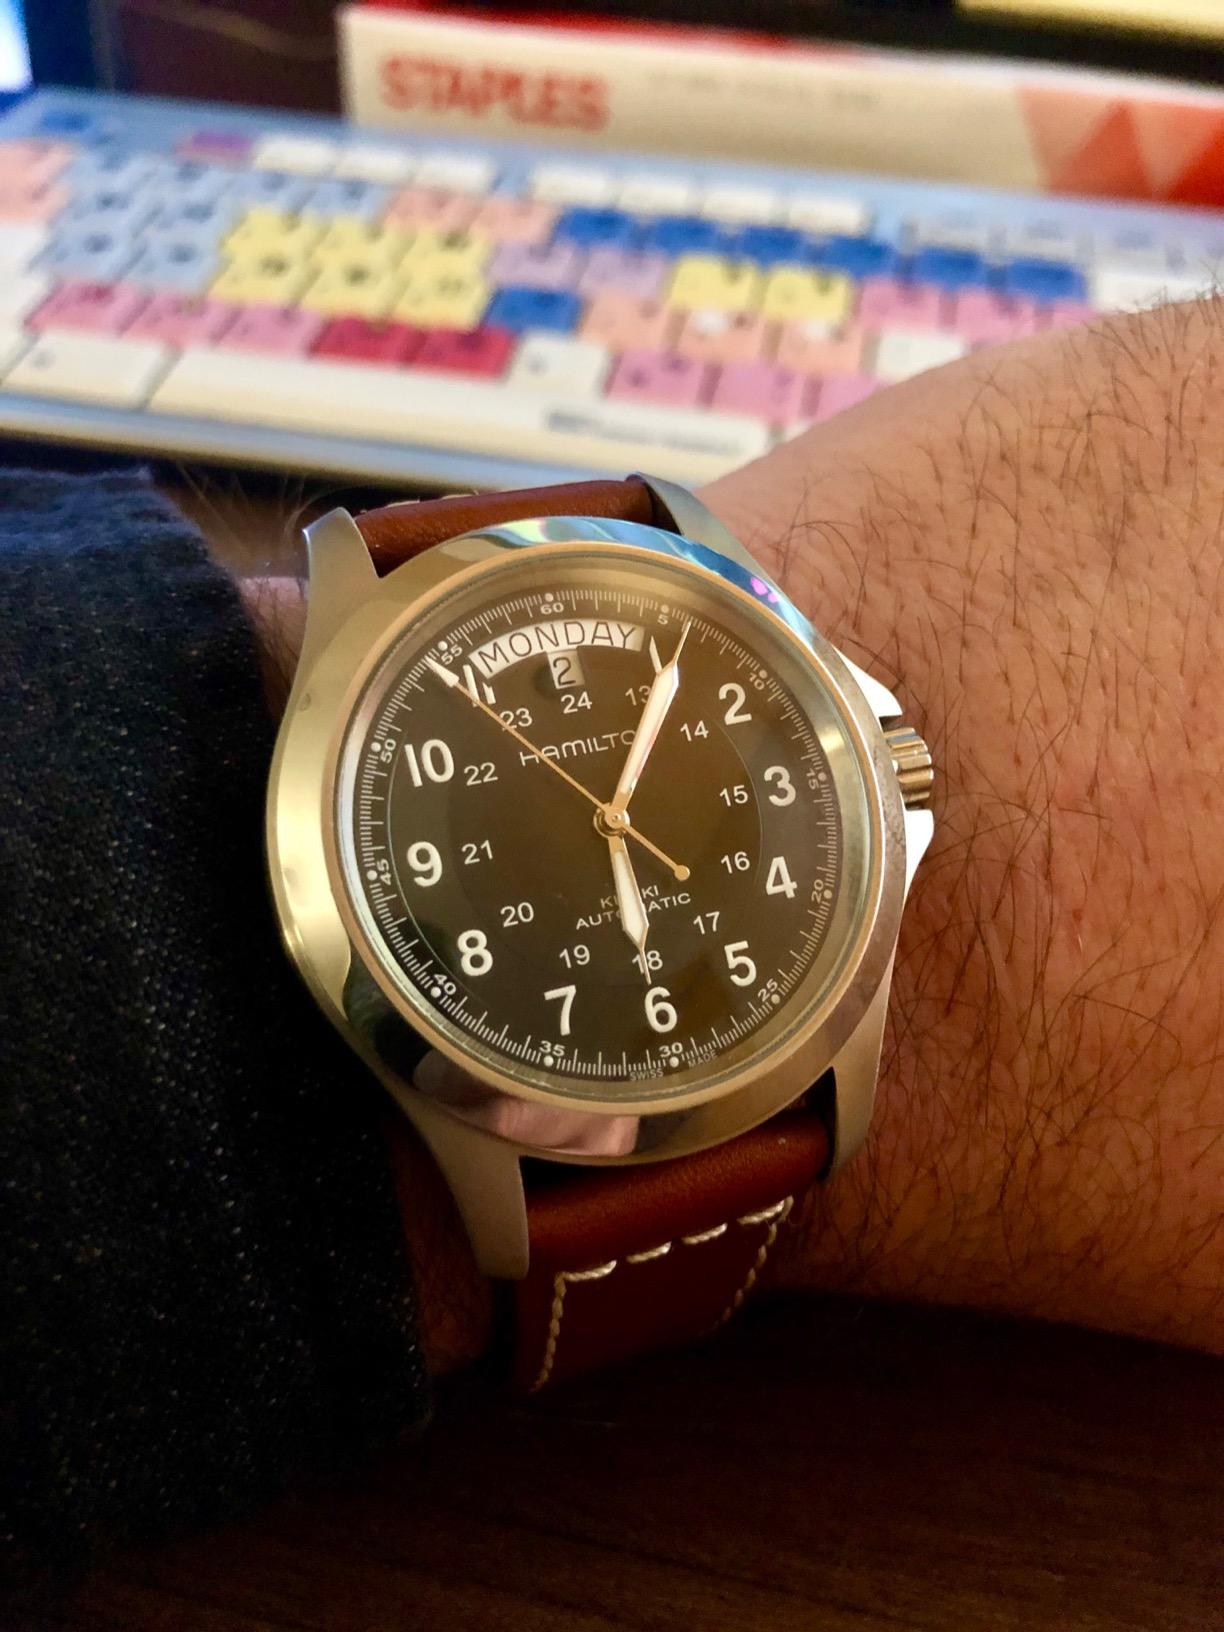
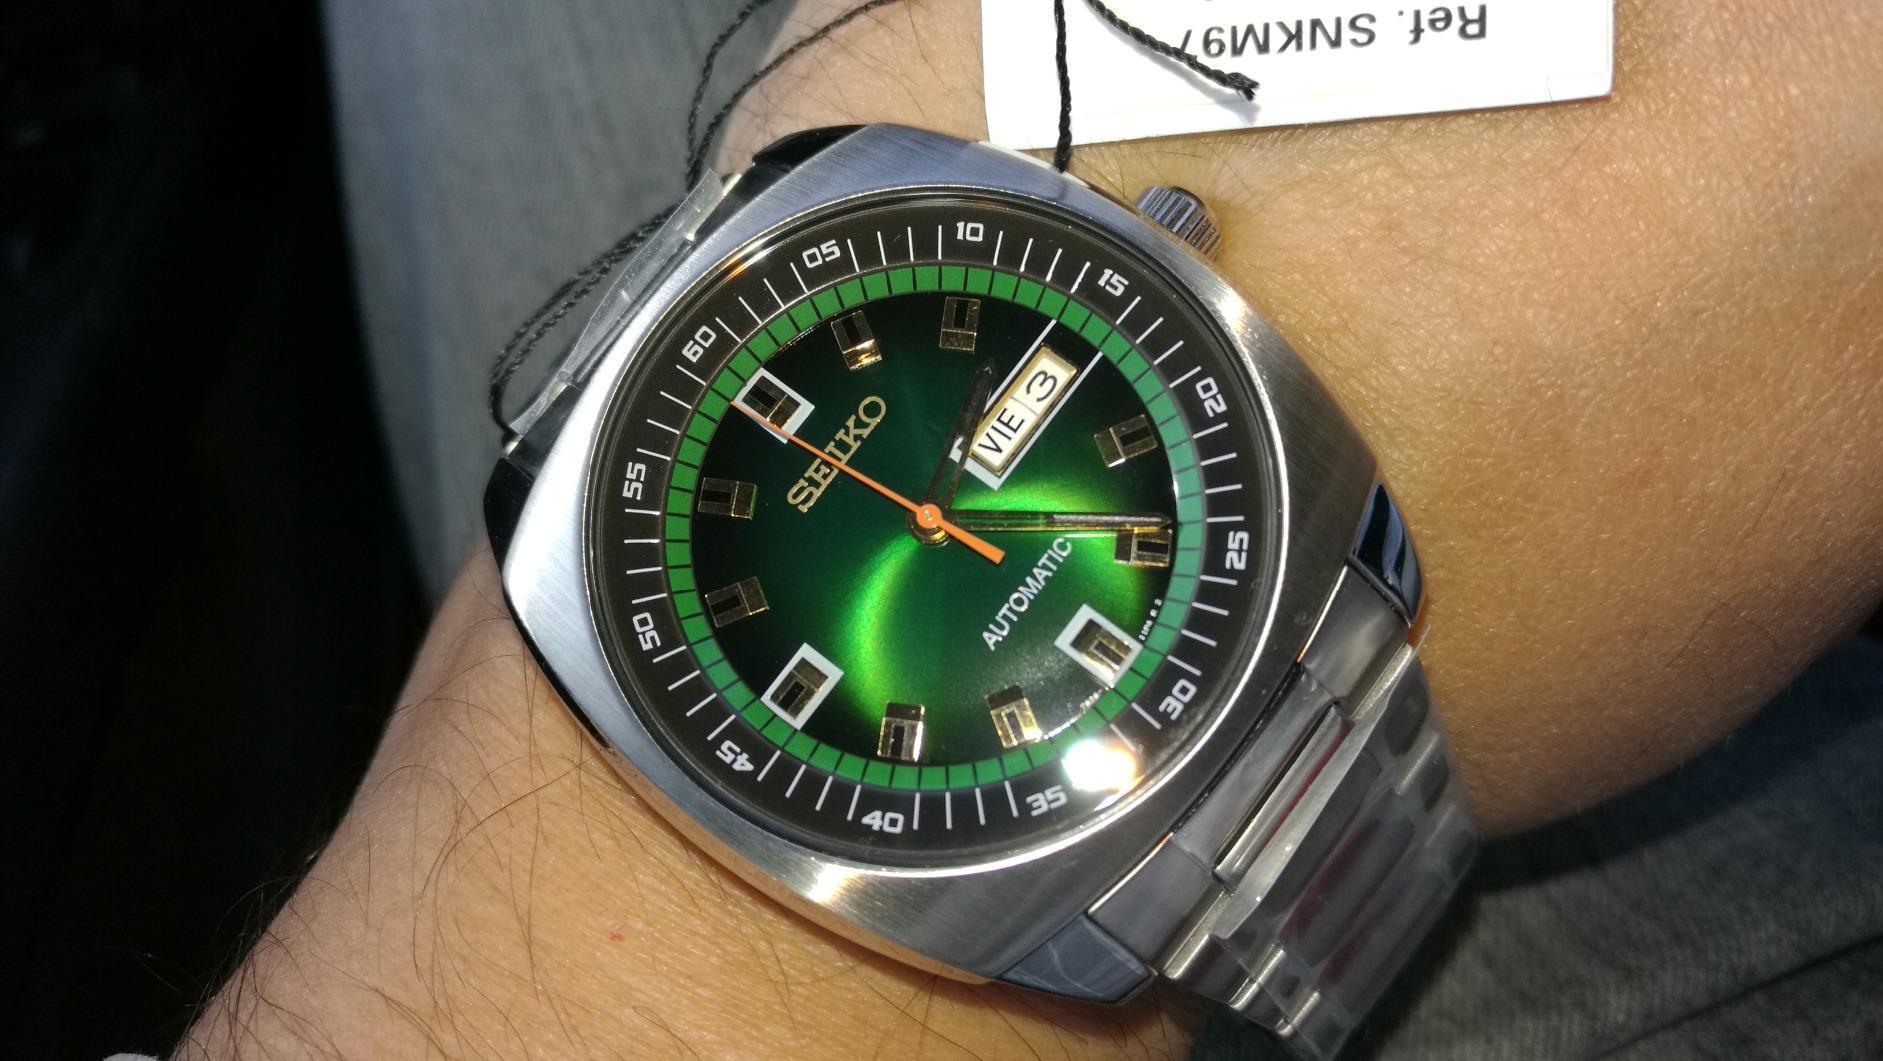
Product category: accessories_watch
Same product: no